Keith Humphreys

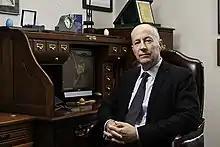
Professor Keith Humphreys

Keith Humphreys (born 1966 in West Virginia) is an American psychologist who is currently the Esther Ting Memorial Professor at Stanford University, a Senior Research Career Scientist in the Veterans Health Administration, and an Honorary Professor at the Institute of Psychiatry, King's College, London.